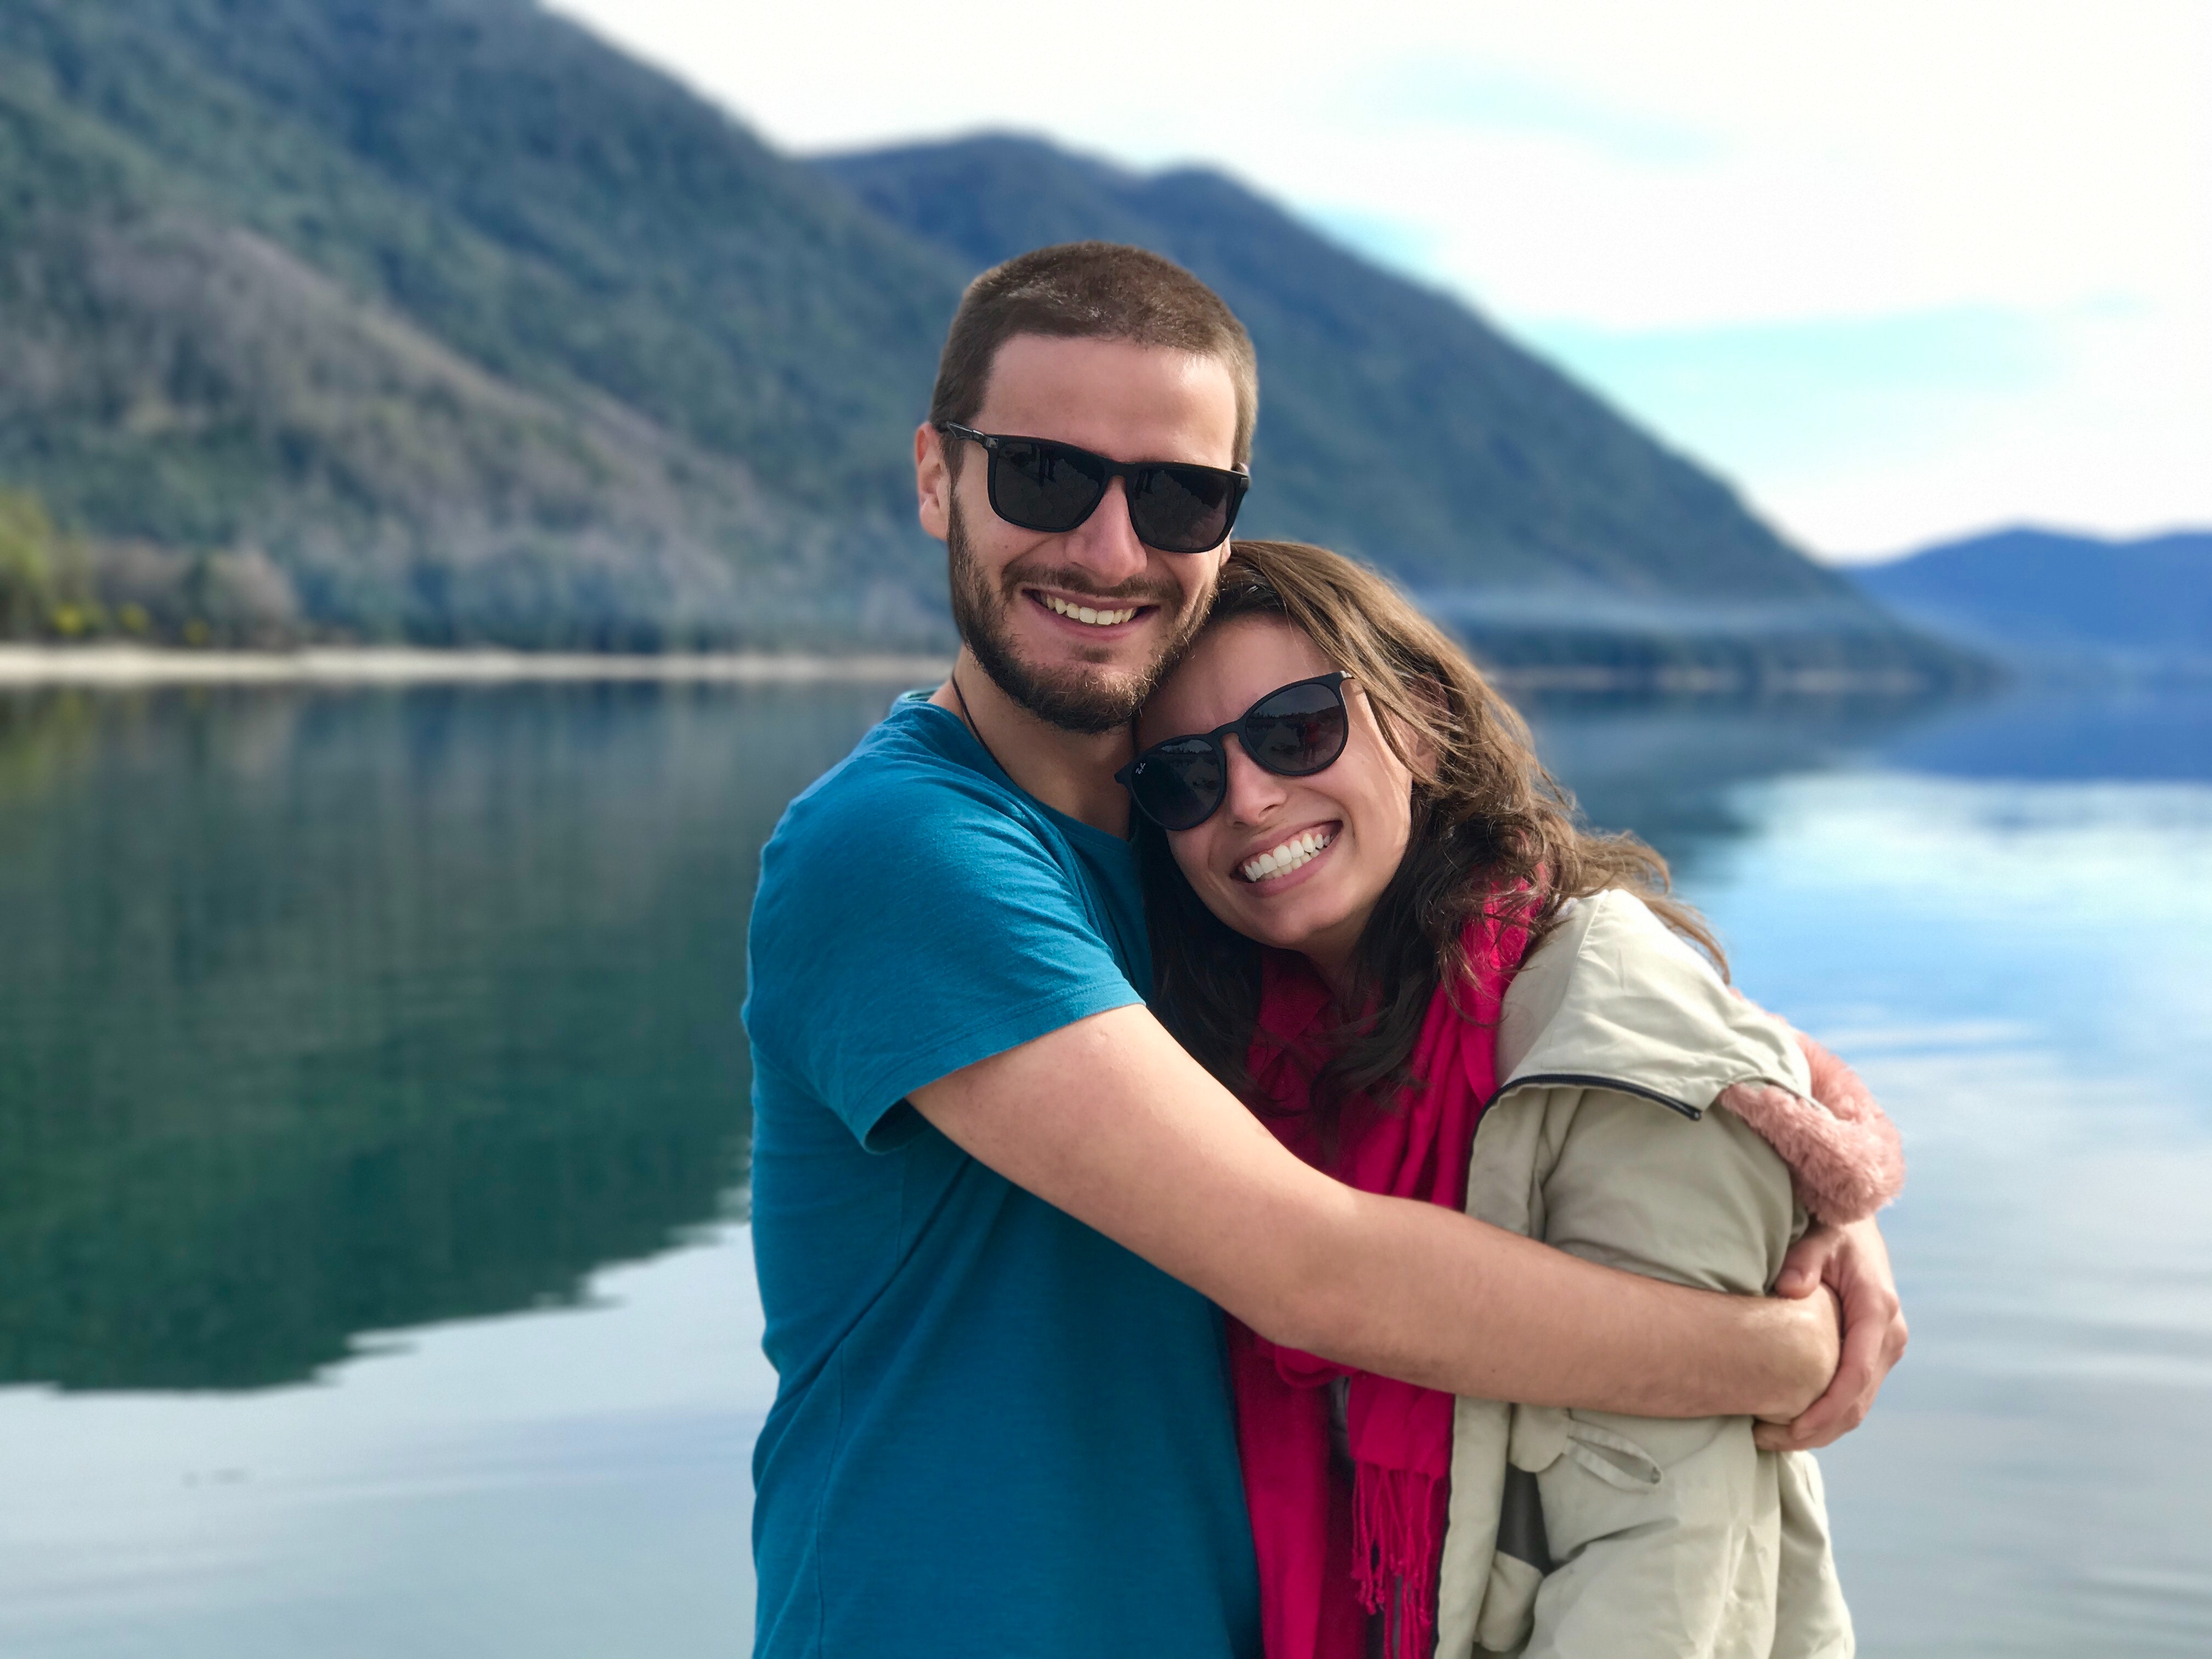
sunglasses, vacation, fun, smile, tourism, vision care, lake, glasses, travel, leisure, recreation, fjord, honeymoon, sea, girl, friendship, mountain, eyewear, adventure